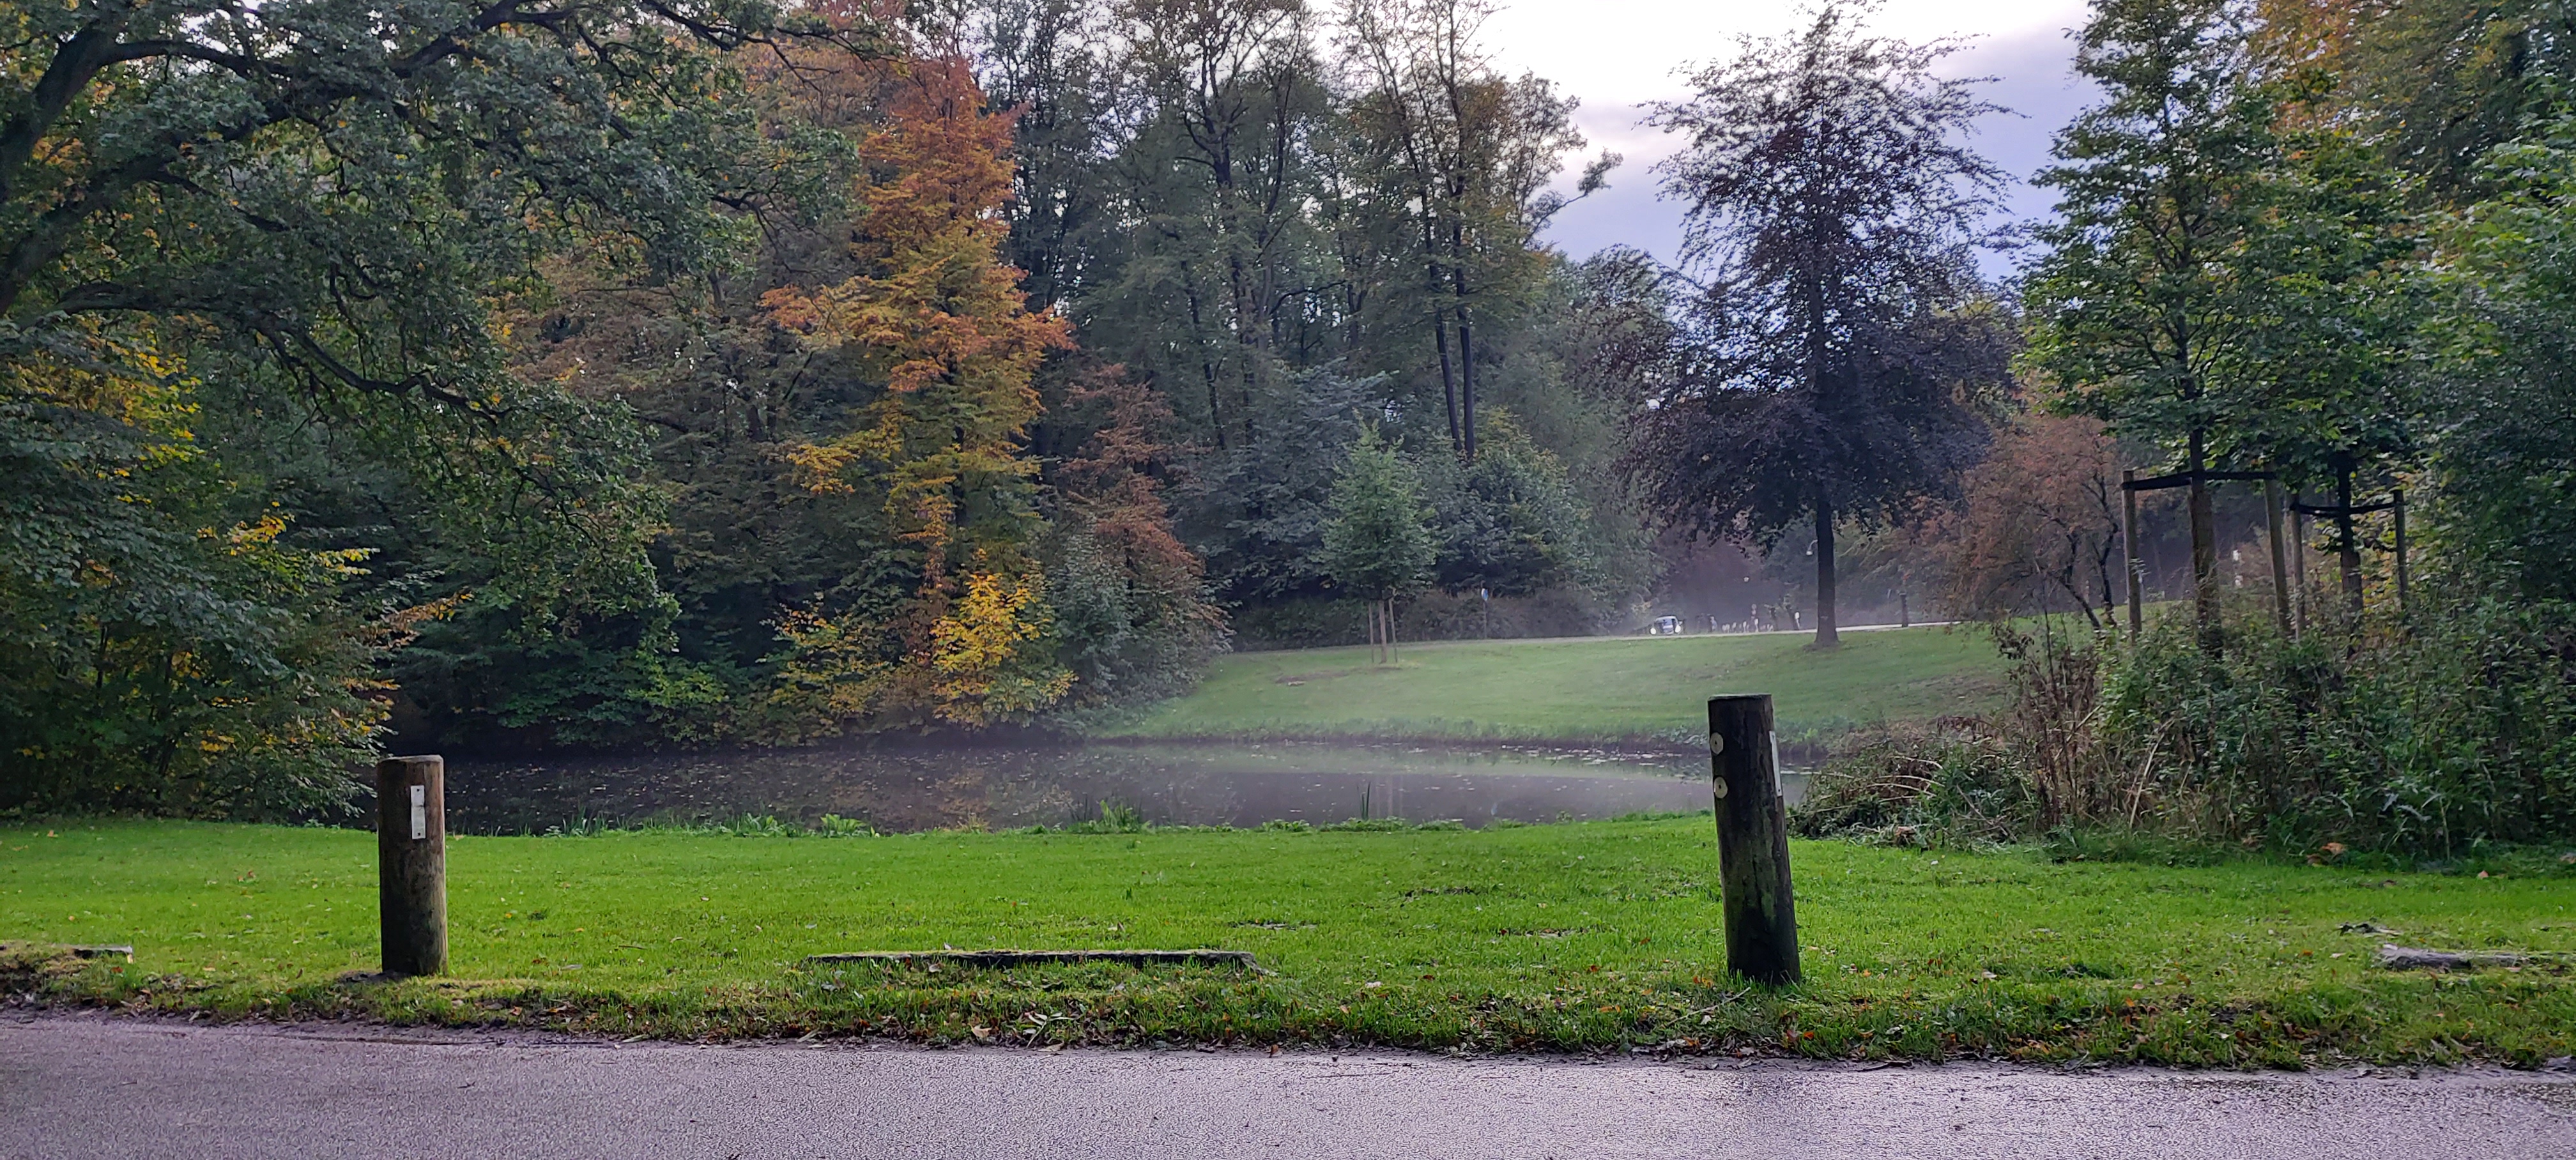
green, park, water, river, water bodies, natural landscape, nature, tree, atmospheric phenomenon, sky, morning, grass, natural environment, leaf, wilderness, land lot, nature reserve, lawn, autumn, biome, woody plant, state park, landscape, plant, sunlight, forest, rural area, woodland, pasture, deciduous, meadow, cloud, home, garden, winter, bench, house, furniture, road, mist